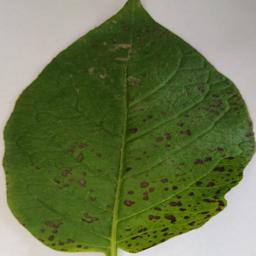
Etiqueta: Tizon_Temprano